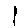
Label: 1